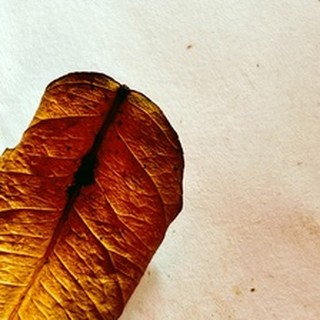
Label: lemon_dry_leaf